Daniel Bernard (politician)

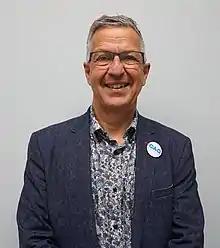
Bernard in 2022

Daniel Bernard (born July 28, 1959) is a Canadian politician, who has served three non-consecutive terms as Member of the National Assembly for the electoral district of Rouyn-Noranda–Témiscamingue. First elected as a member of the Quebec Liberal Party in the 2003 Quebec general election, he served until he was defeated by Johanne Morasse of the Parti Québécois in the 2007 Quebec general election; he was then re-elected in the same district, defeating Morasse, in the 2008 Quebec general election, serving a single term and not running for re-election in the 2012 Quebec general election.